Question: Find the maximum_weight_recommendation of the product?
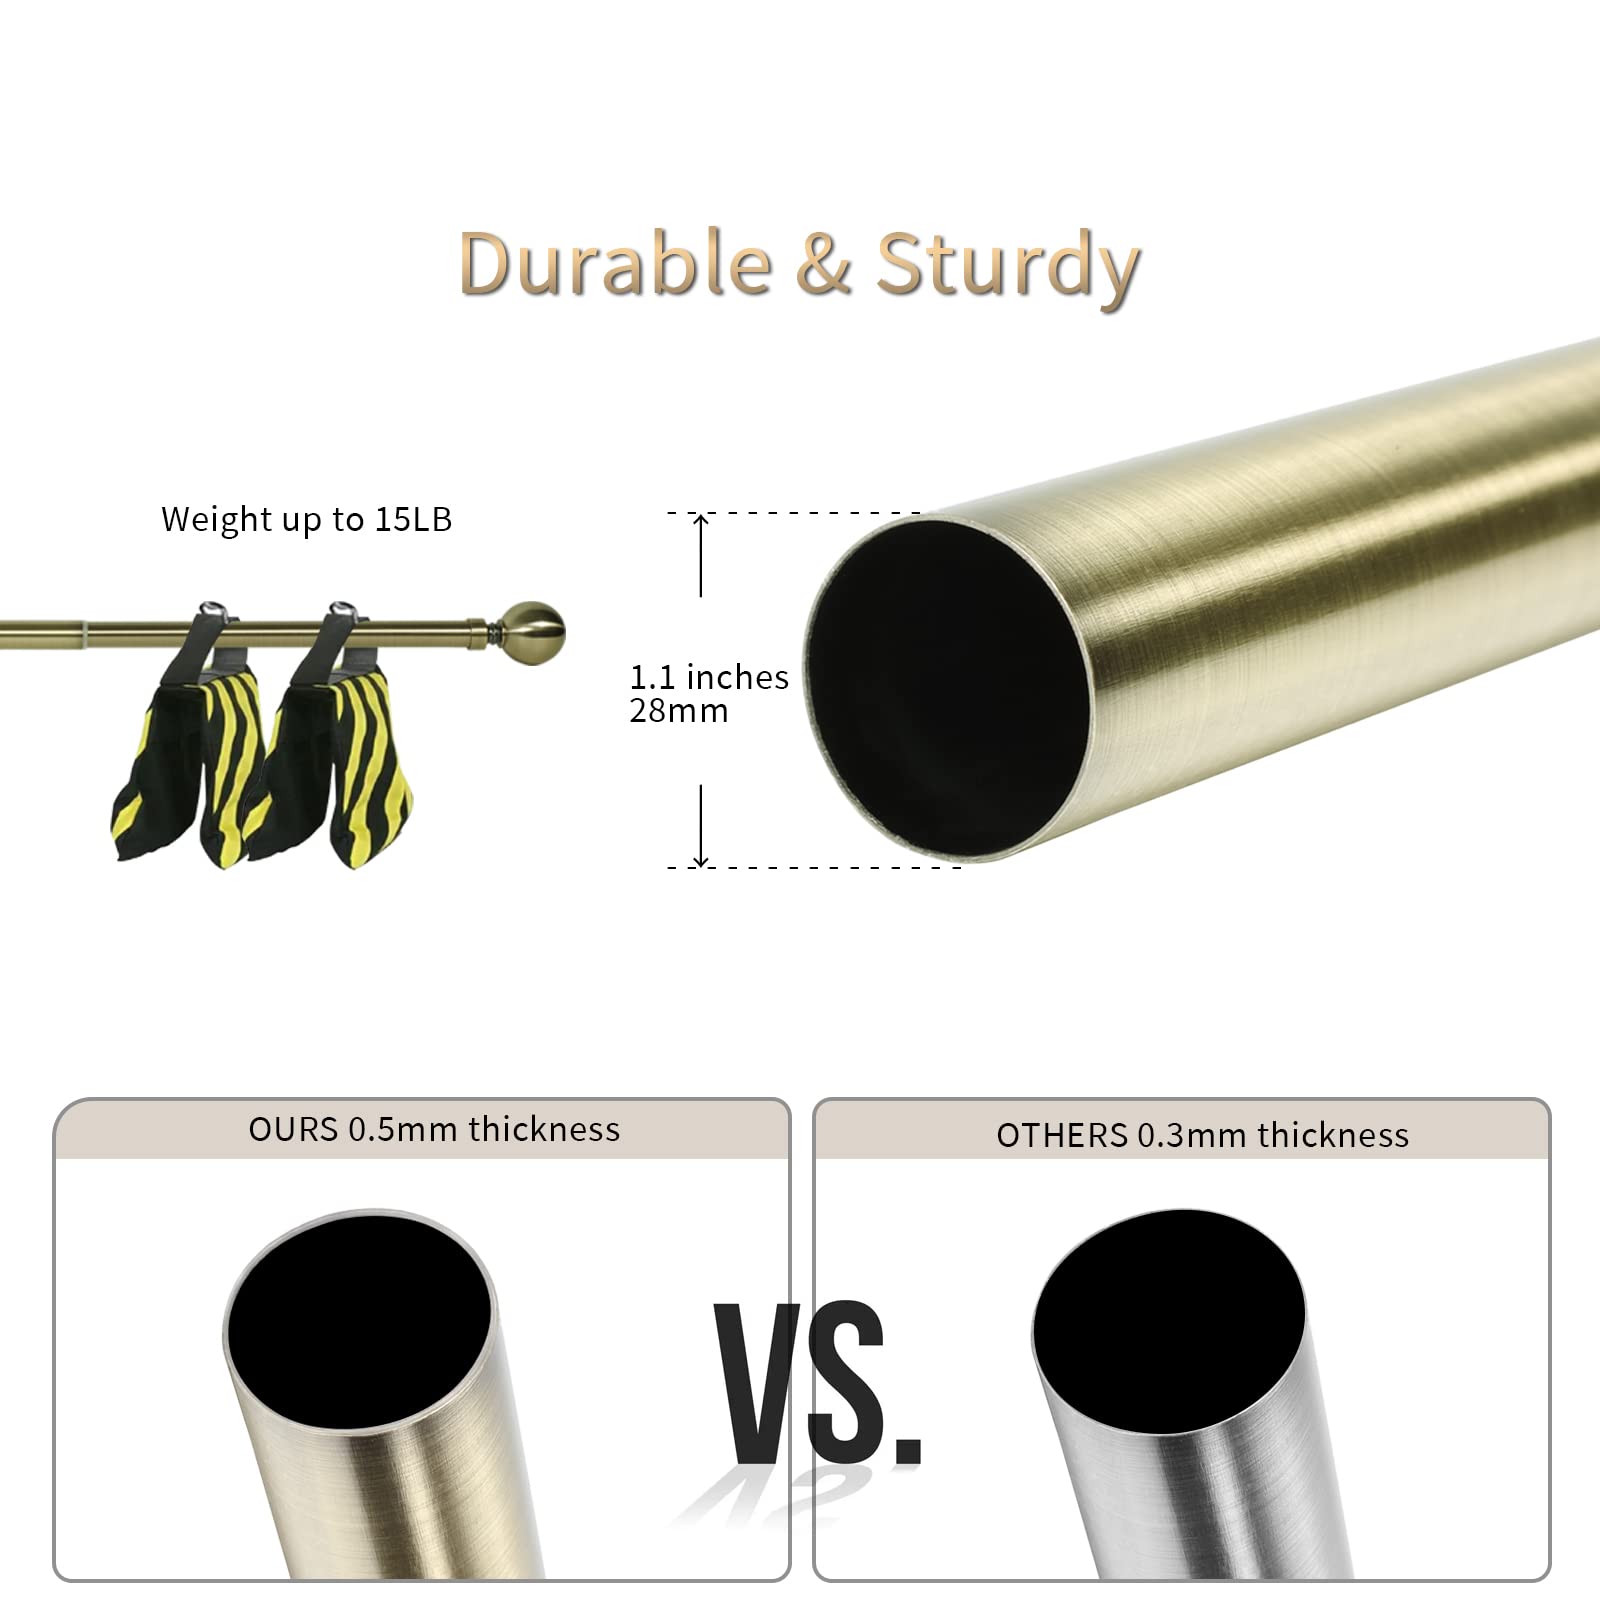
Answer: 15 pound